Kawasaki P-1

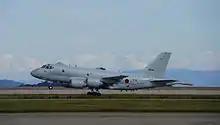
A P-1 just prior to landing, 2014

A large bomb bay housed within the main fuselage, similar in size to that of the Hawker Siddeley Nimrod's, contains the bulk of the aircraft's munitions. The bomb bay is supplemented by eight external hardpoints mounted on the wings. Weapons available on the P-1 include torpedoes, mines, depth charges, air-to-surface missiles (ASMs), such as the US-built Harpoon, or bombs. Armaments are managed by a Smith Aerospace-built stores management system, which includes a newly developed Universal Stores Control Unit (USCU), capable of accommodating hundreds of different munitions, including future ones and precision weapons. Multiple radar warning receivers provide all-round awareness of missile threats, which is combined with a defensive countermeasures suite.